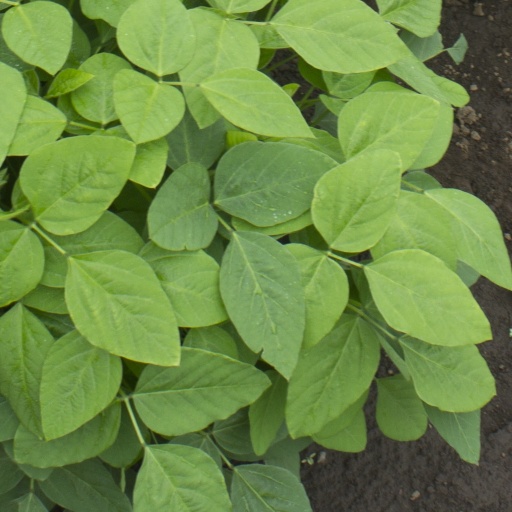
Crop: soybean